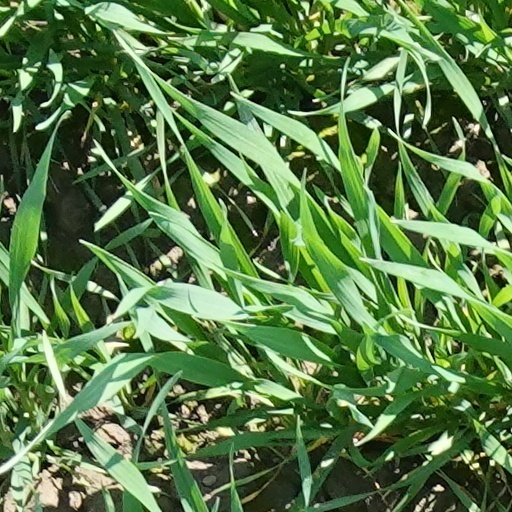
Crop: wheat